Mabel Batten

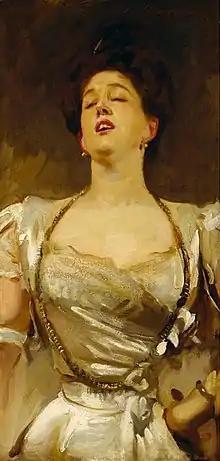
"Mrs. George Batten Singing" by John Singer Sargent

She was a leading "patroness of music and the arts, mezzo-soprano and composer" of drawing room songs. One of her best compositions was the setting of "The Queen's Last Ride", a poem by Ella Wheeler Wilcox about the funeral of Queen Victoria. She was an accomplished singer, pianist and guitar player.